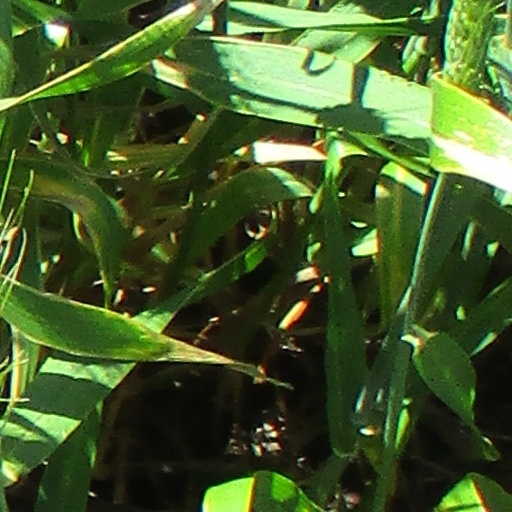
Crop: wheat